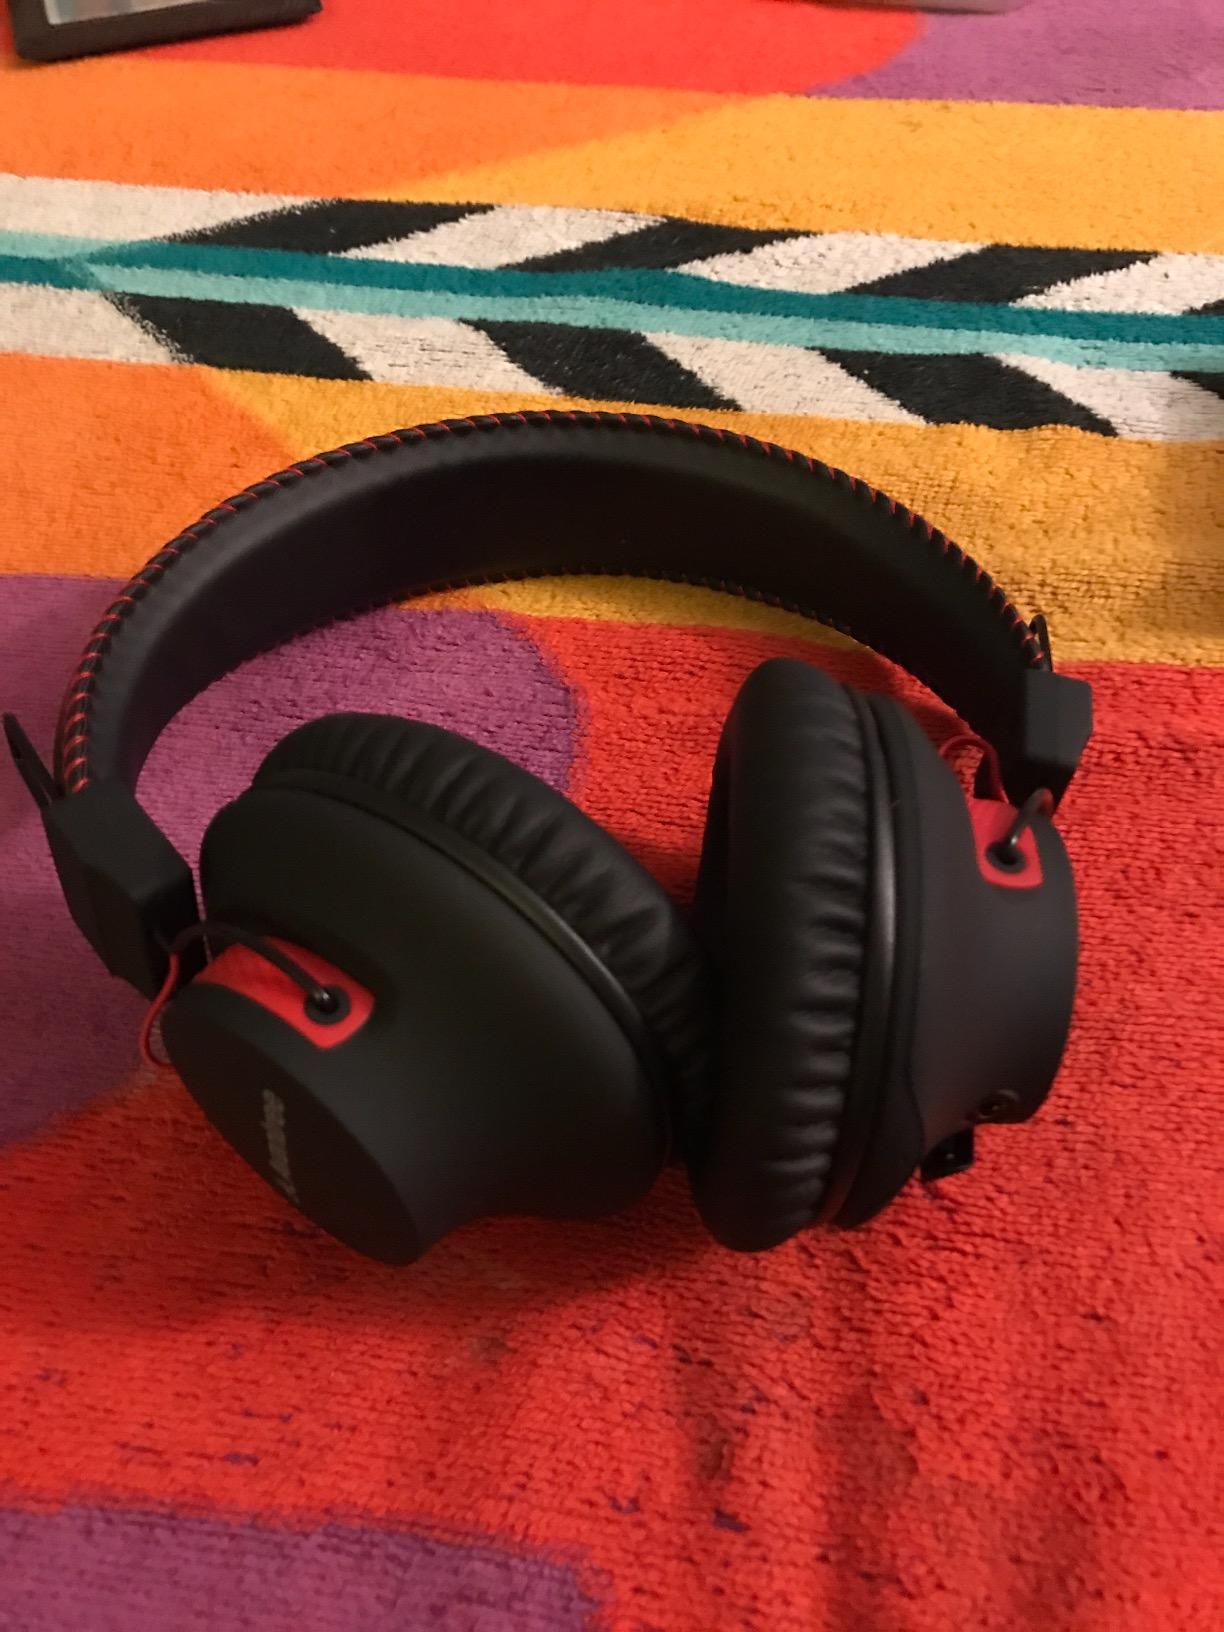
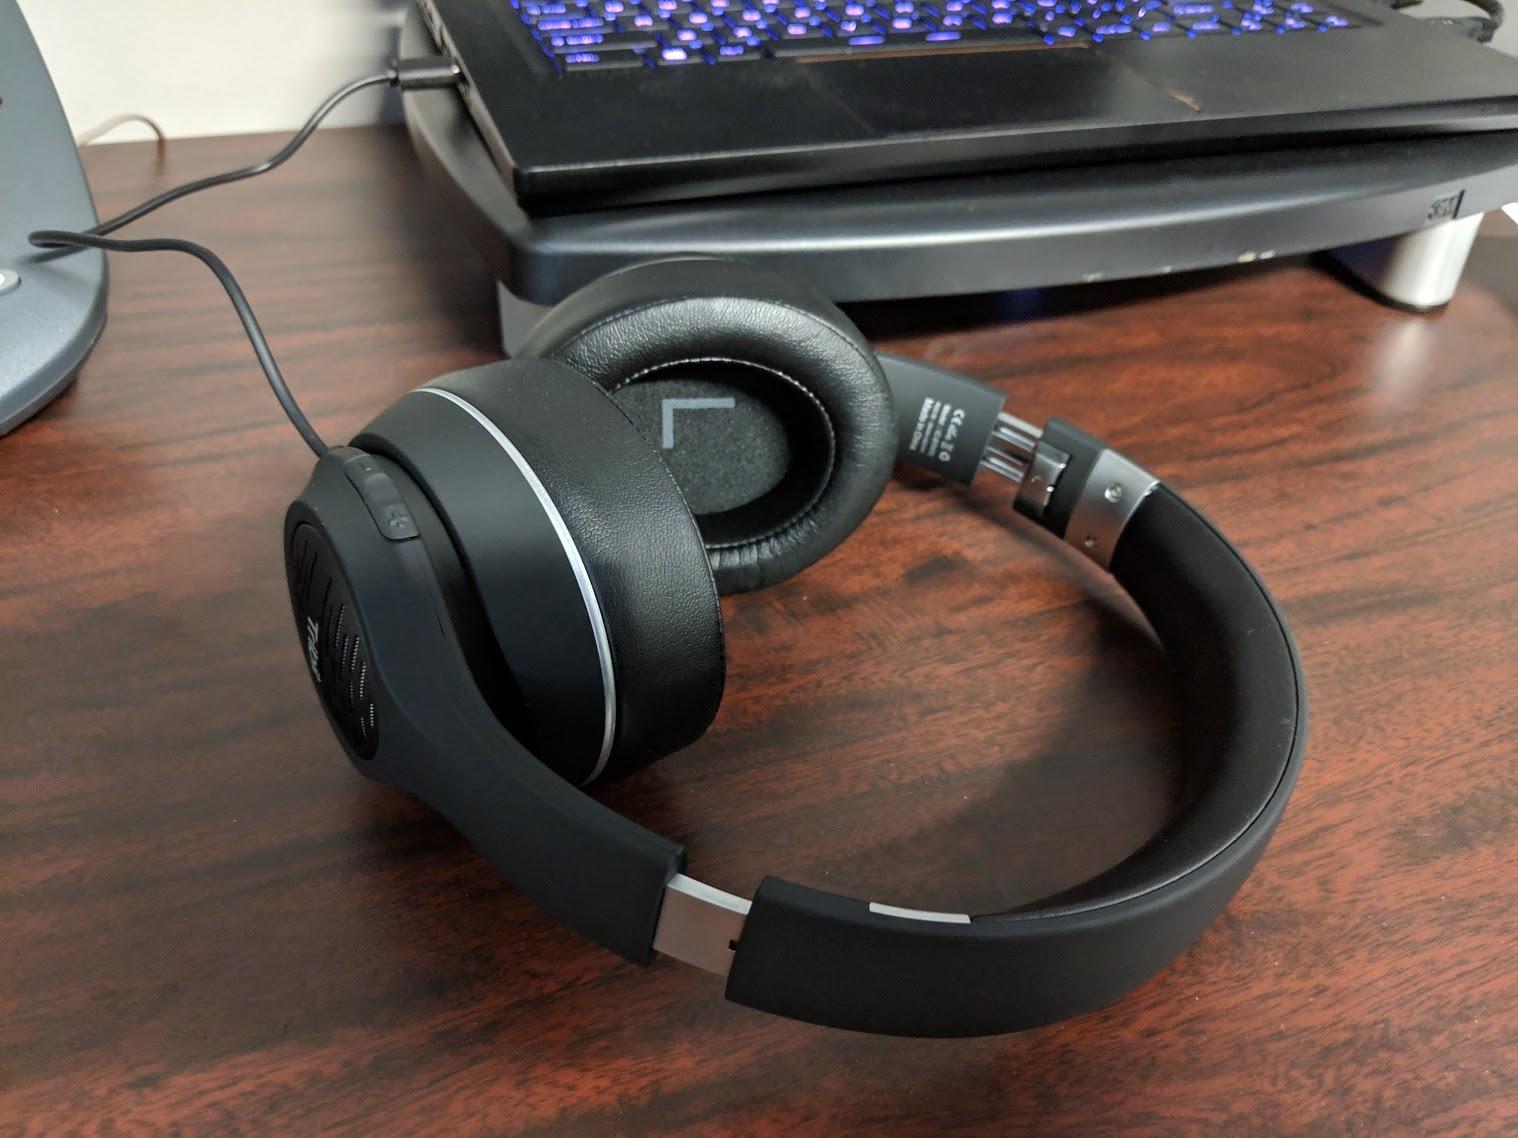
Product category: headphones
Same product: no